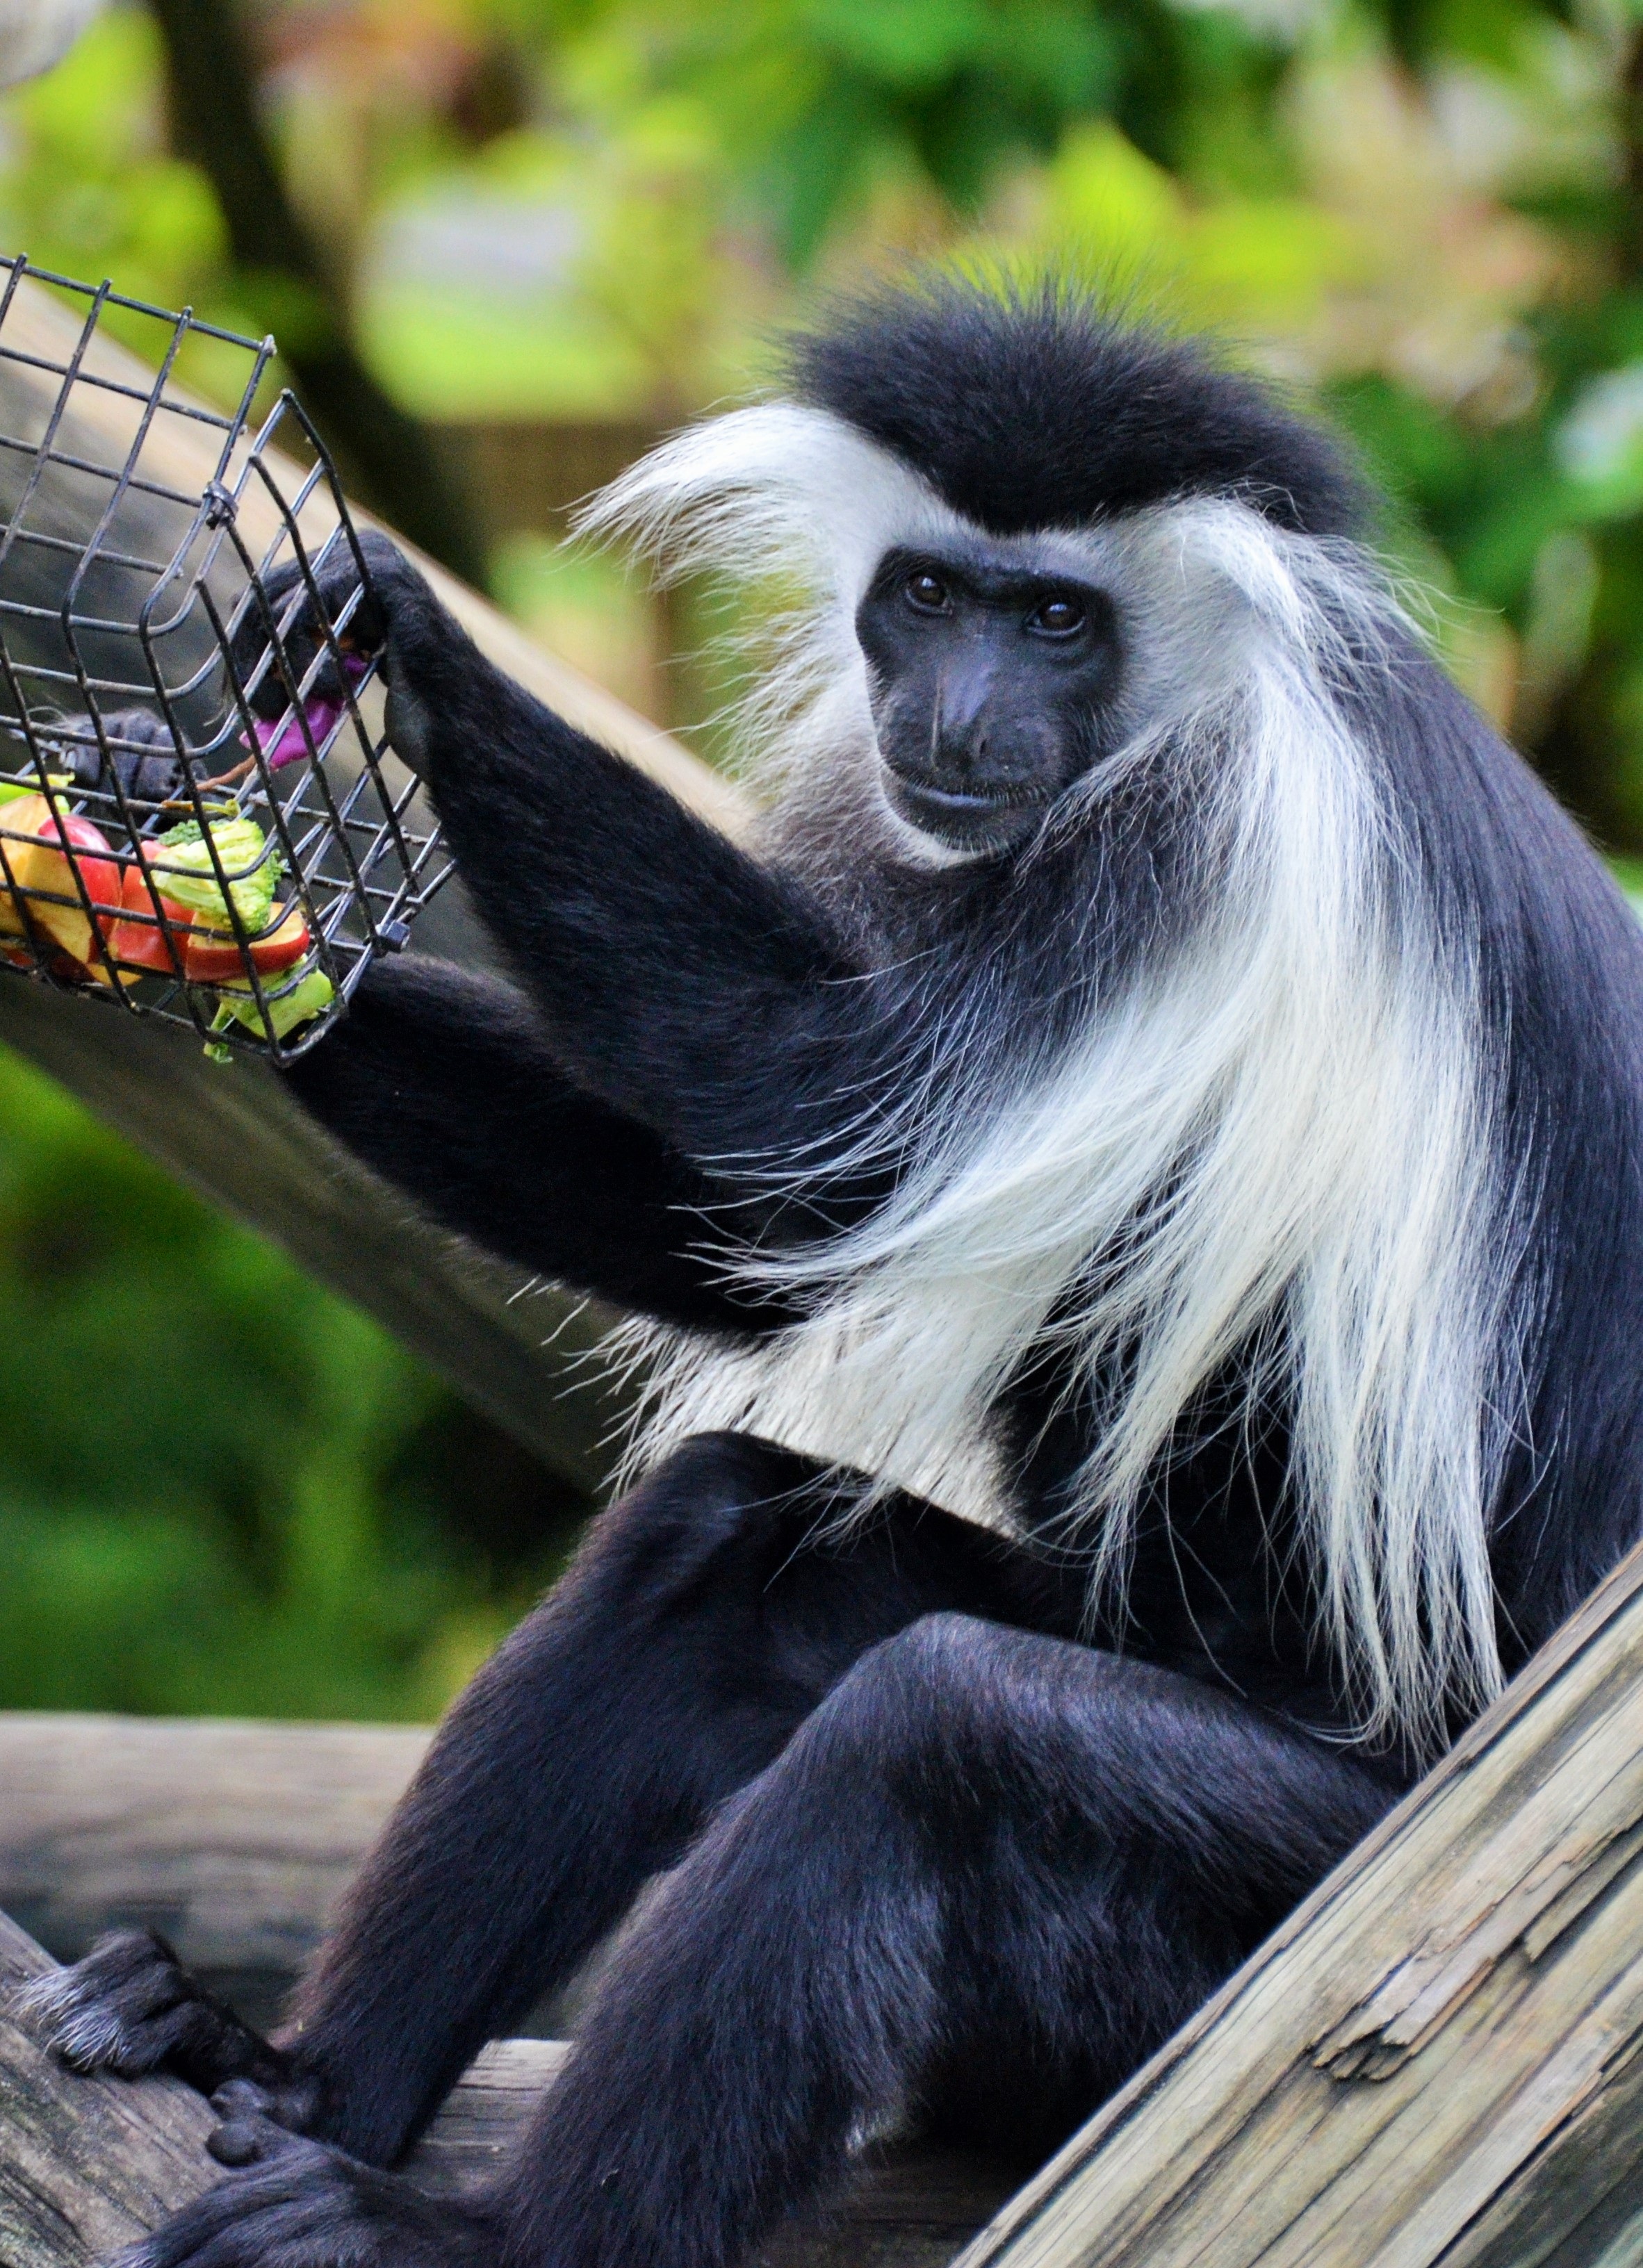
nature, black and white, animal, wildlife, wild, zoo, mammal, monkey, fauna, primate, chimpanzee, animals, rainforest, gibbon, look, vertebrate, spider monkey, colobus, colobus guereza, black and white monkey, outdoor recreation, common chimpanzee